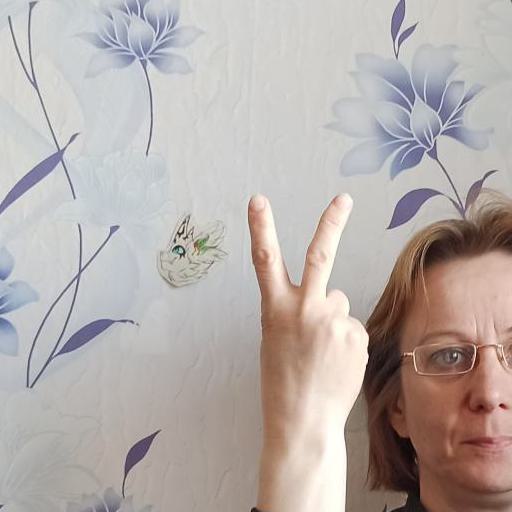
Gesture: peace_inverted